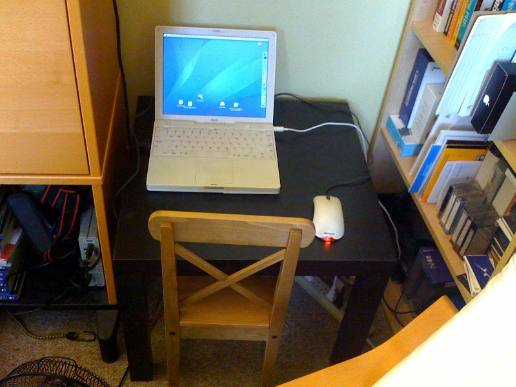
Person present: No